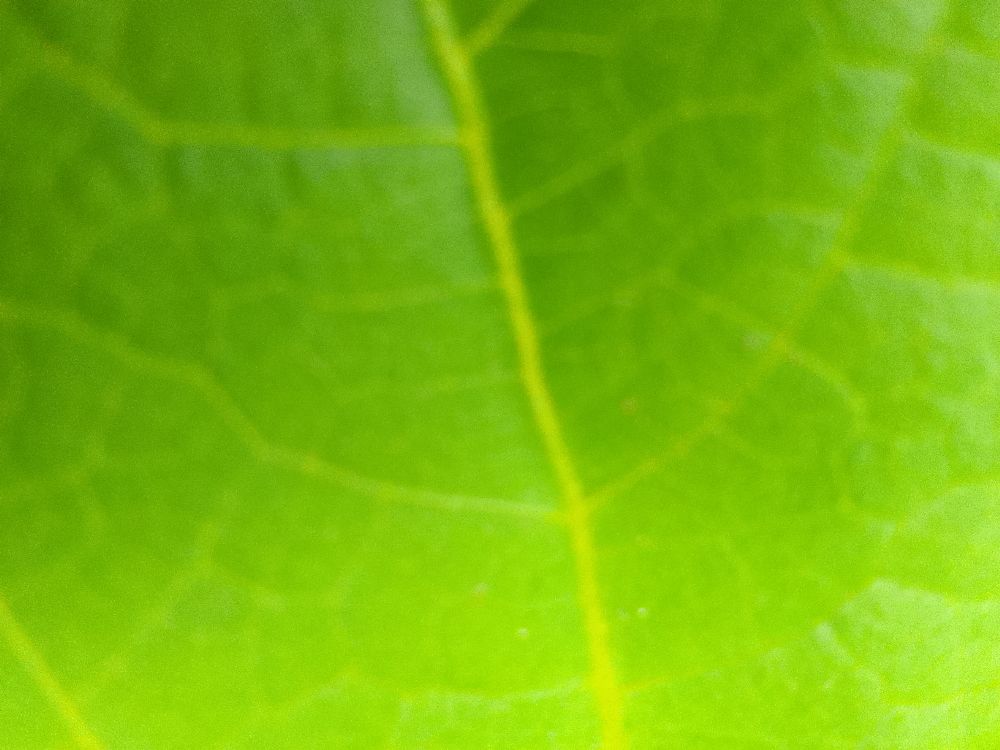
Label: healthy